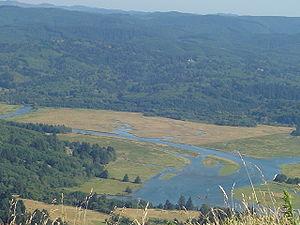
La naturalité, dans son sens environnemental, renvoie au caractère sauvage d'un paysage ou d'un milieu naturel. Il s'agit d'une traduction, reconnue depuis les années 1960, du mot anglais wilderness. La définition de la naturalité peut être tirée du Wilderness Act qui introduit la notion dans les termes suivants : est qualifié de wilderness un milieu naturel tel que « la terre et sa communauté de vie ne sont point entravés par l'homme, où l'homme lui-même n'est qu'un visiteur de passage ».